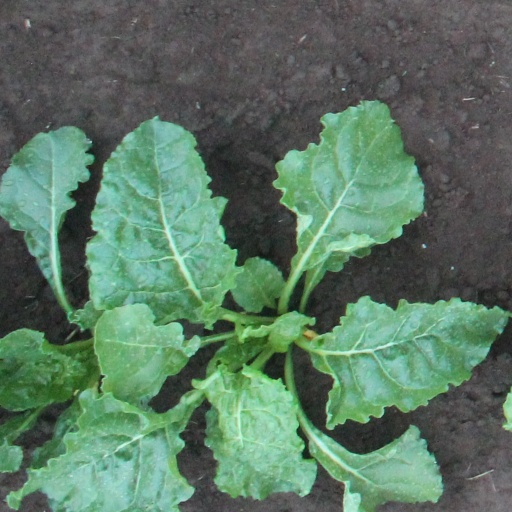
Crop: sugar beet